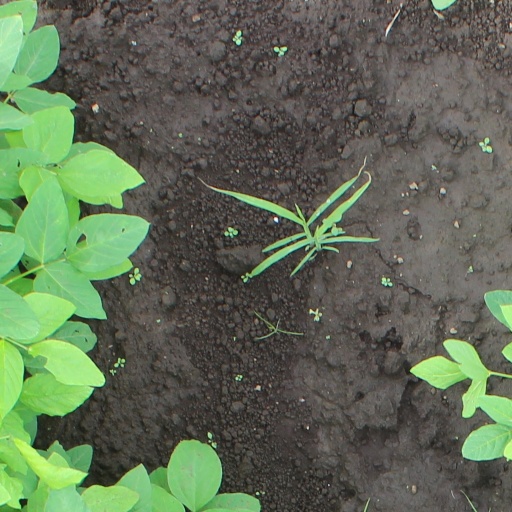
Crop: soybean